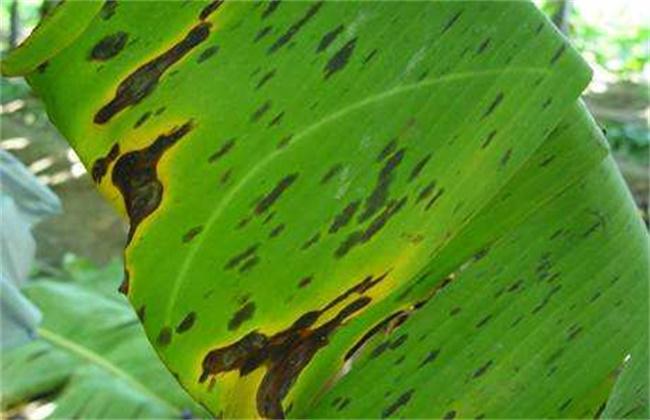
Plant: Banana
Disease: banana black leaf streak